Mírová pod Kozákovem

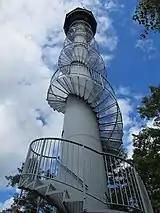
Dubecko observation tower

There are two notable sights in the municipality. In Dubecko, on the hill Dubecko with an altitude of , there is an eponymous telecommunication tower with an observation tower. The viewing platform is located at a height .